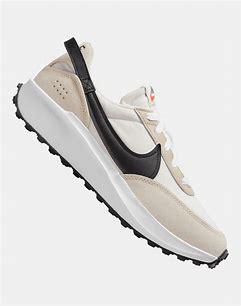
Brand: Nike
Model: Waffle Debut